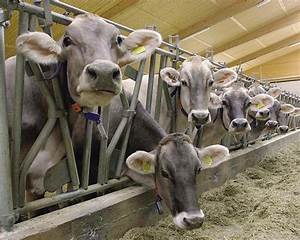
Label: cow